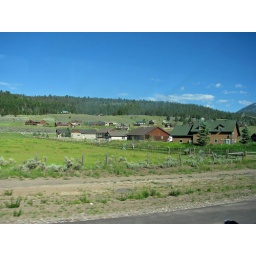
cute little houses near Big SkyJuly 17, 2010